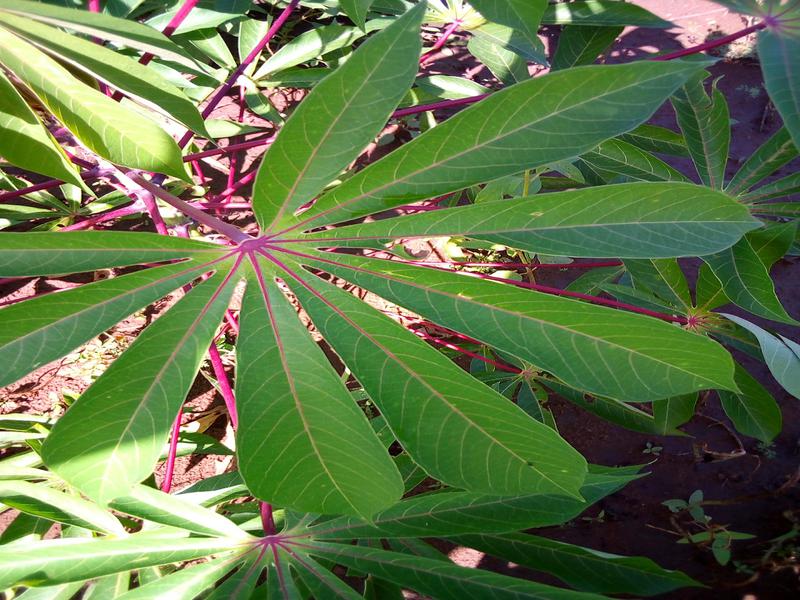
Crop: cassava
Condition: healthy